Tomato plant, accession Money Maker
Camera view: horizontal (90 deg, fisheye); turntable rotation: 300 degrees
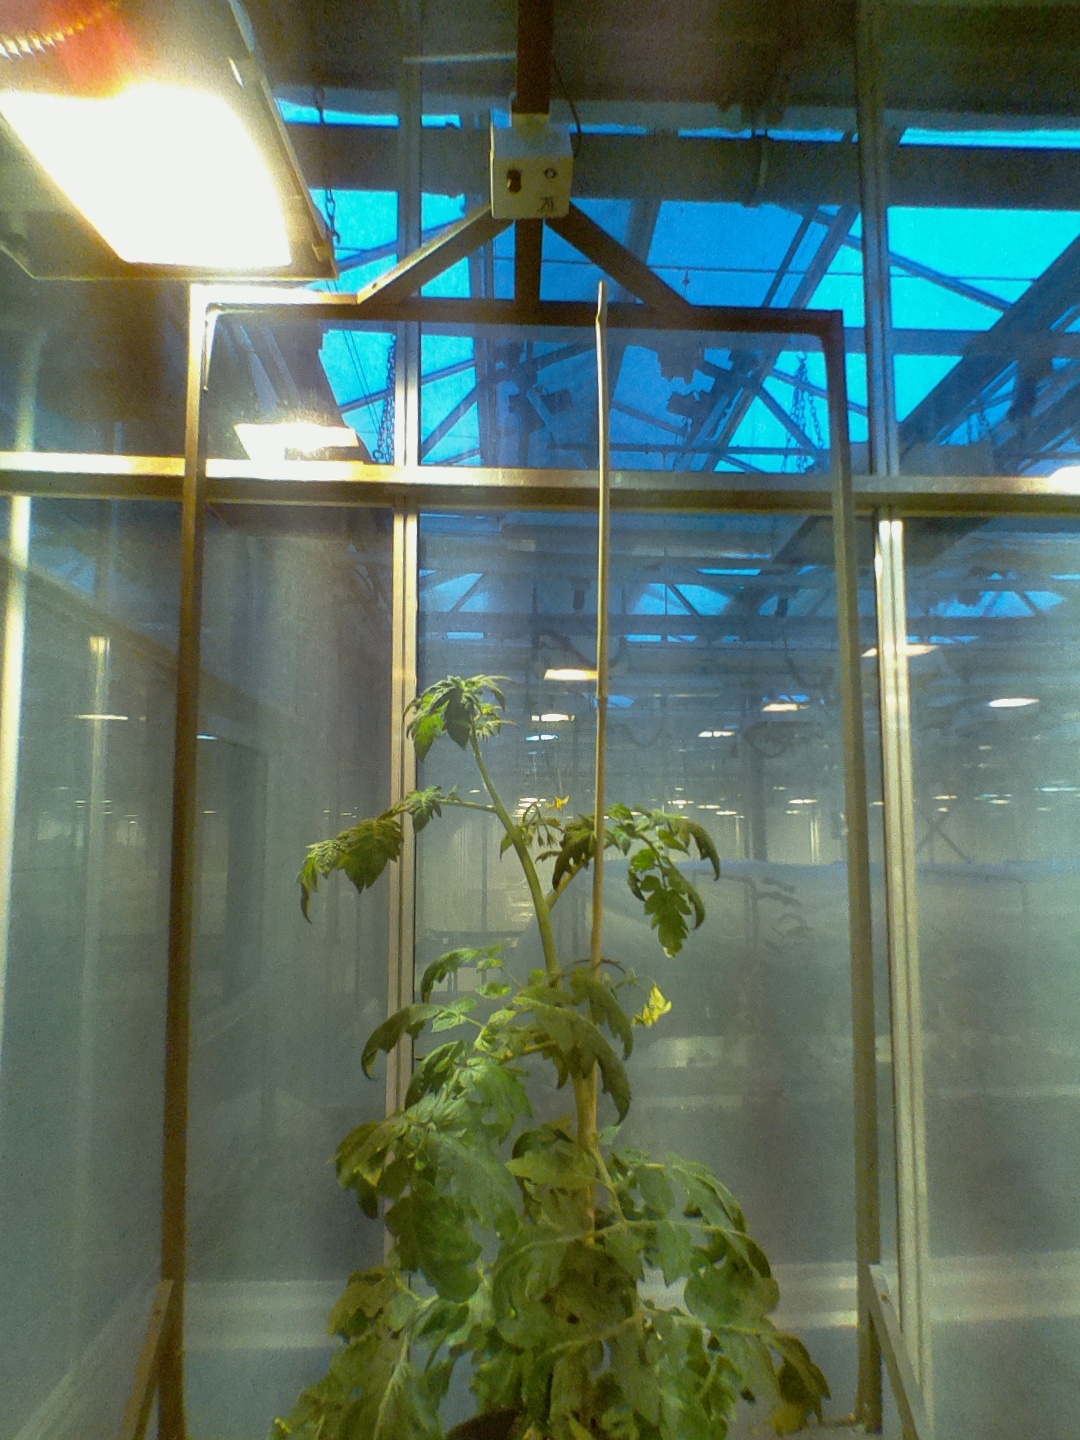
BBCH growth stage 67: Full flowering, 70%-80% of flowers open, more petals falling